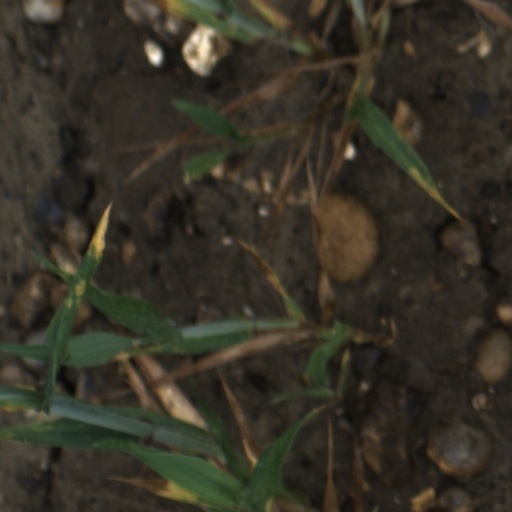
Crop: wheat